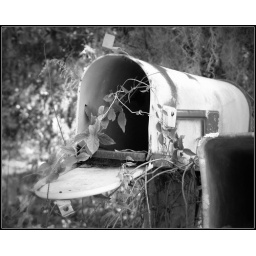
An old abandoned home with the mailbox still standing strong in Rural Lakeland, FL